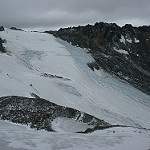
Scene: Outdoor